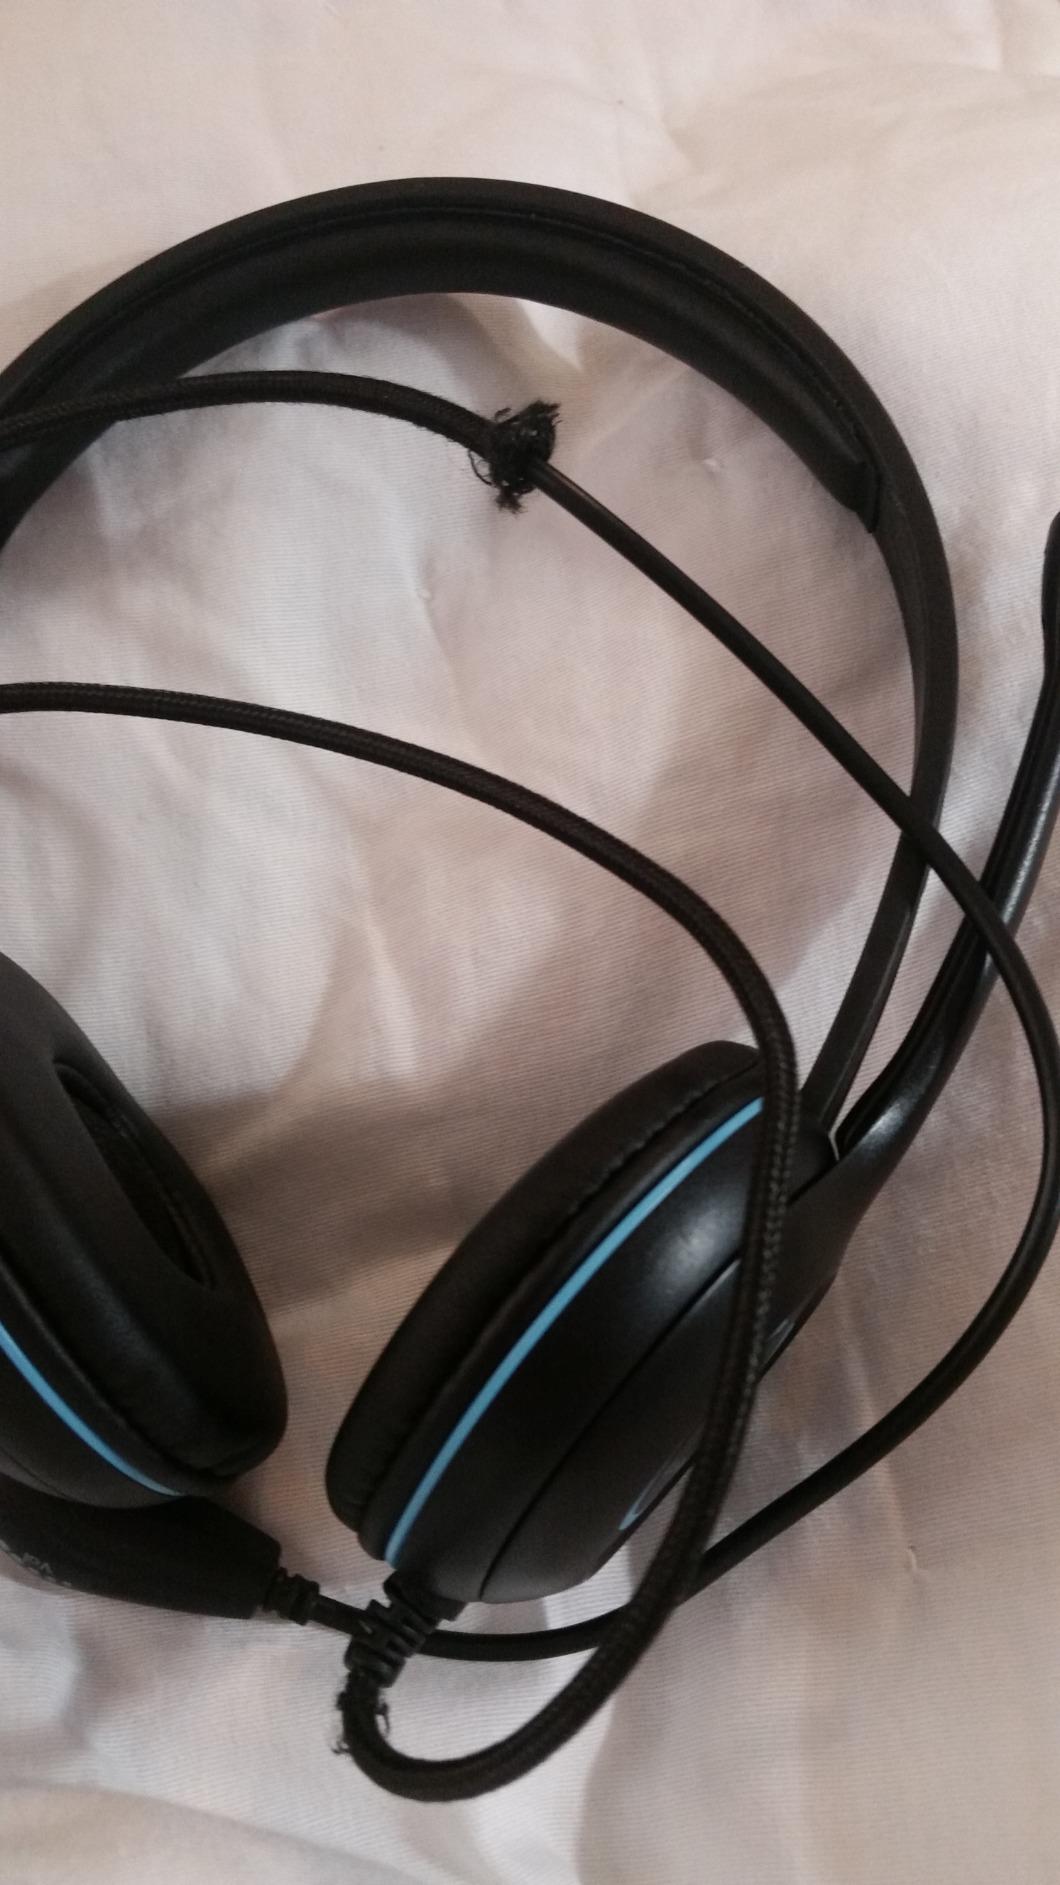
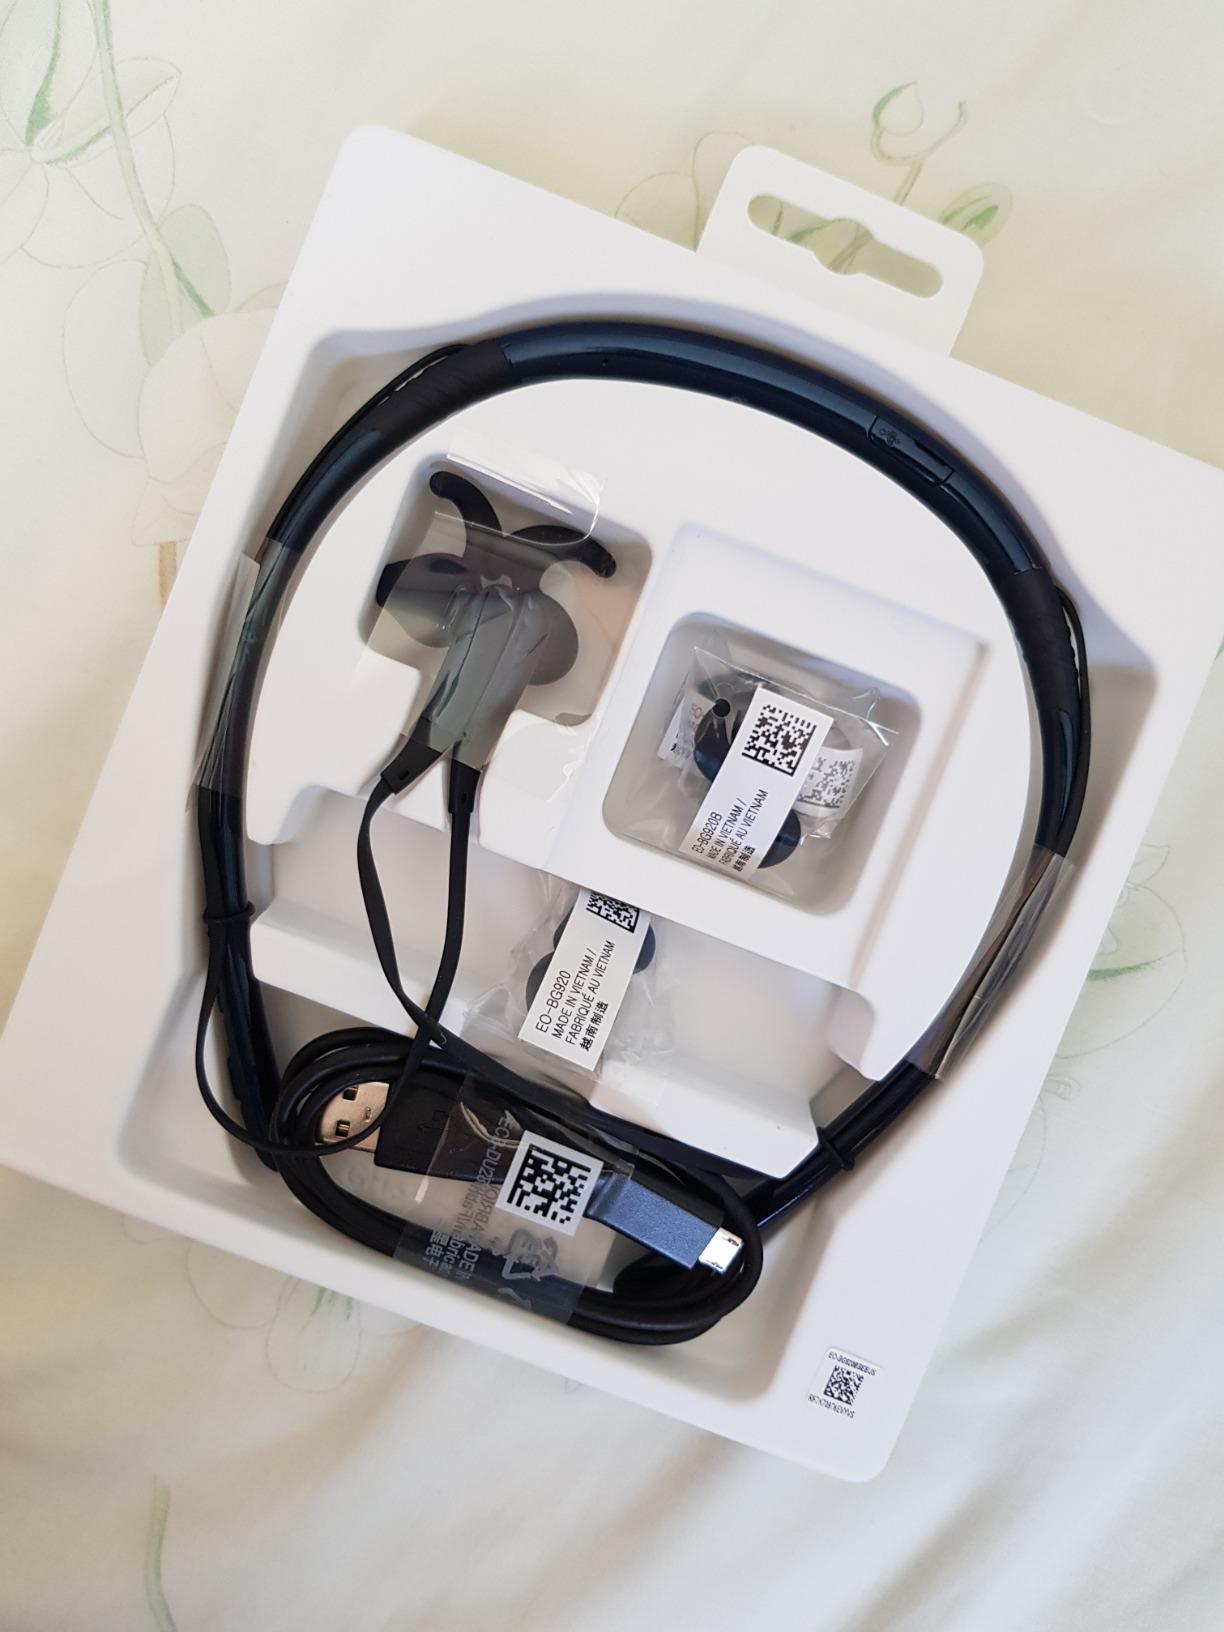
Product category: headphones
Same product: no